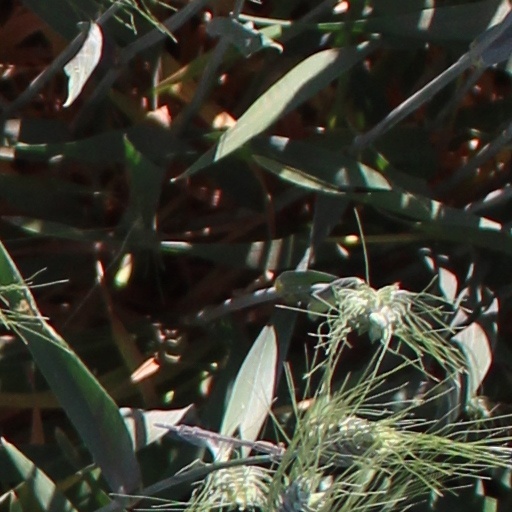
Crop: wheat